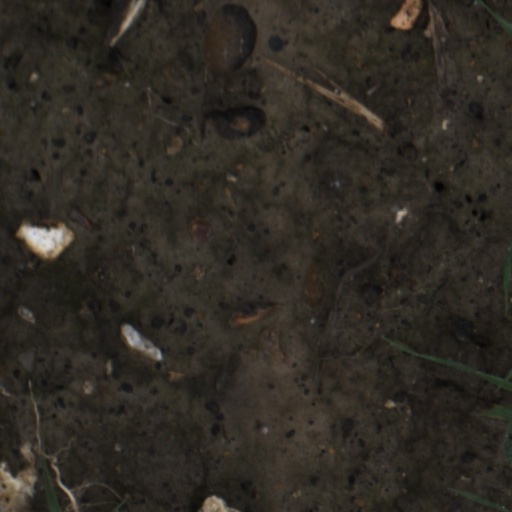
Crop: wheat